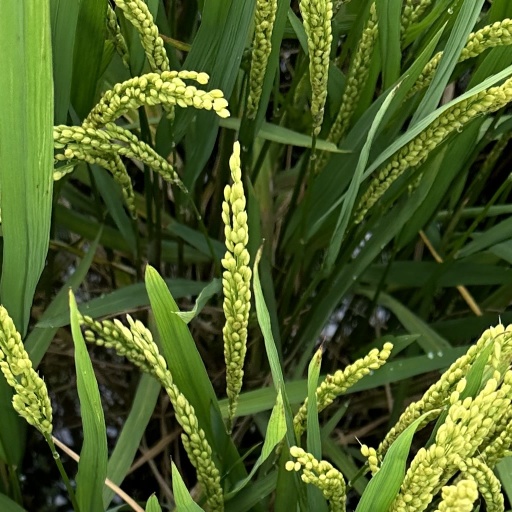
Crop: rice